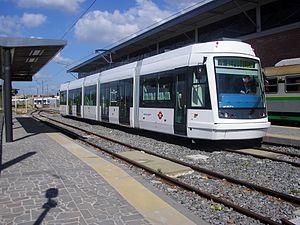
La Société Régionale Sarde de Transports, en italien : Azienda Regionale Sarda Trasporti, ARST S.p.A. ou simplement ARST jusqu'à 2008, est la principale société de transports publics en Sardaigne, contrôlée à 100 % par la Région Sardaigne.
La Société Régionale Sarde de Transports, en italien : Azienda Regionale Sarda Trasporti, ARST S.p.A. ou simplement ARST jusqu'à 2008, est la principale société de transports publics en Sardaigne, contrôlée à 100 % par la Région Sardaigne.
Le tramway de Cagliari est une ligne de métro léger qui dessert la ville de Cagliari. Totalisant une longueur d'environ 12 kilomètres, elle a été inaugurée en 2008.
Cagliari est une ville italienne, capitale de l'île de Sardaigne, région autonome d'Italie. Le nom sarde de Cagliari, Casteddu, signifie « château ». La commune compte environ 154 400 habitants en 2016, et on en compte plus de 430 000 dans l'ensemble de sa ville métropolitaine, qui comprend Elmas, Assemini, Capoterra, Selargius, Sestu, Monserrato, Quartucciu, Quartu Sant'Elena et huit autres communes.